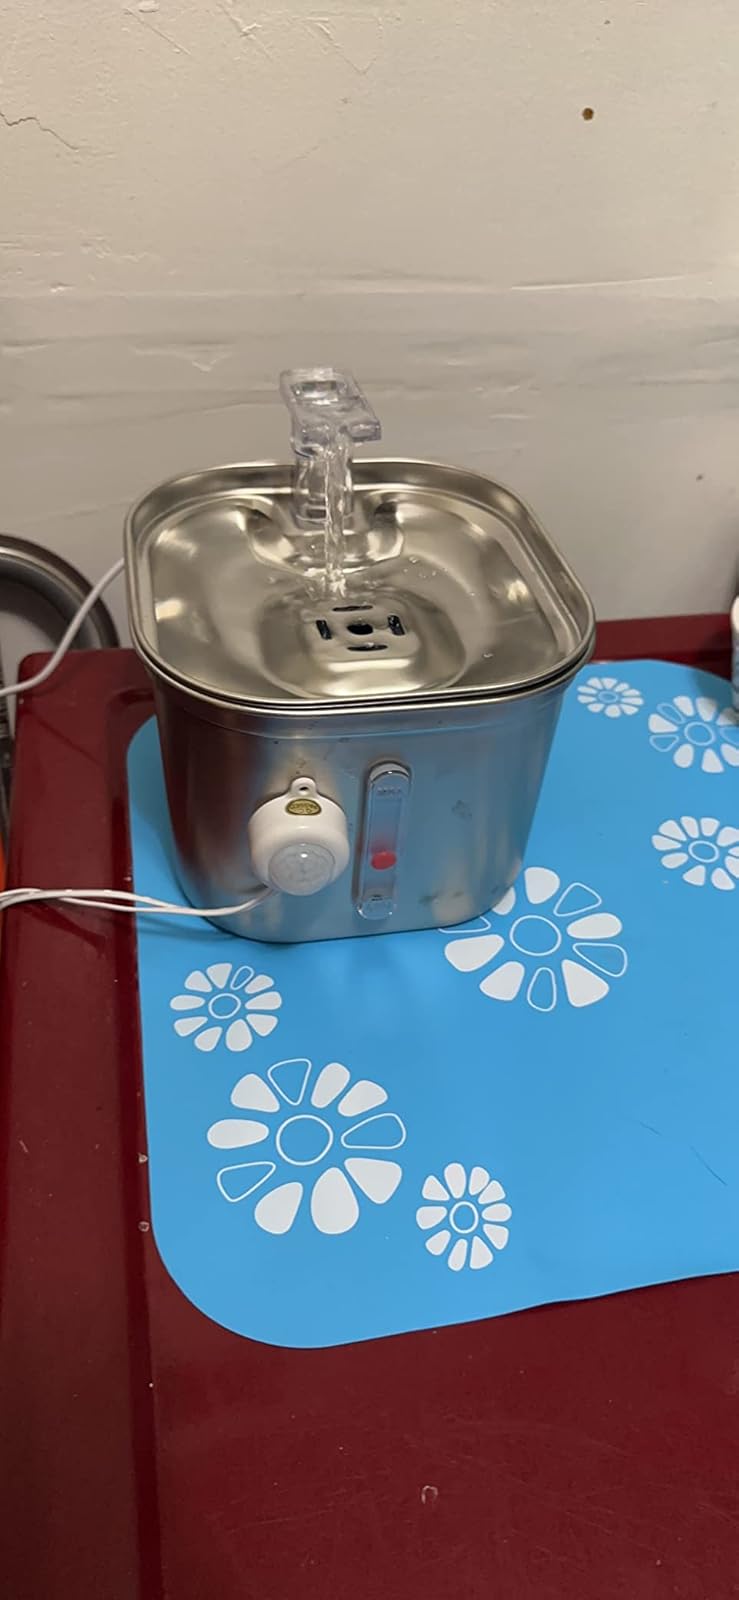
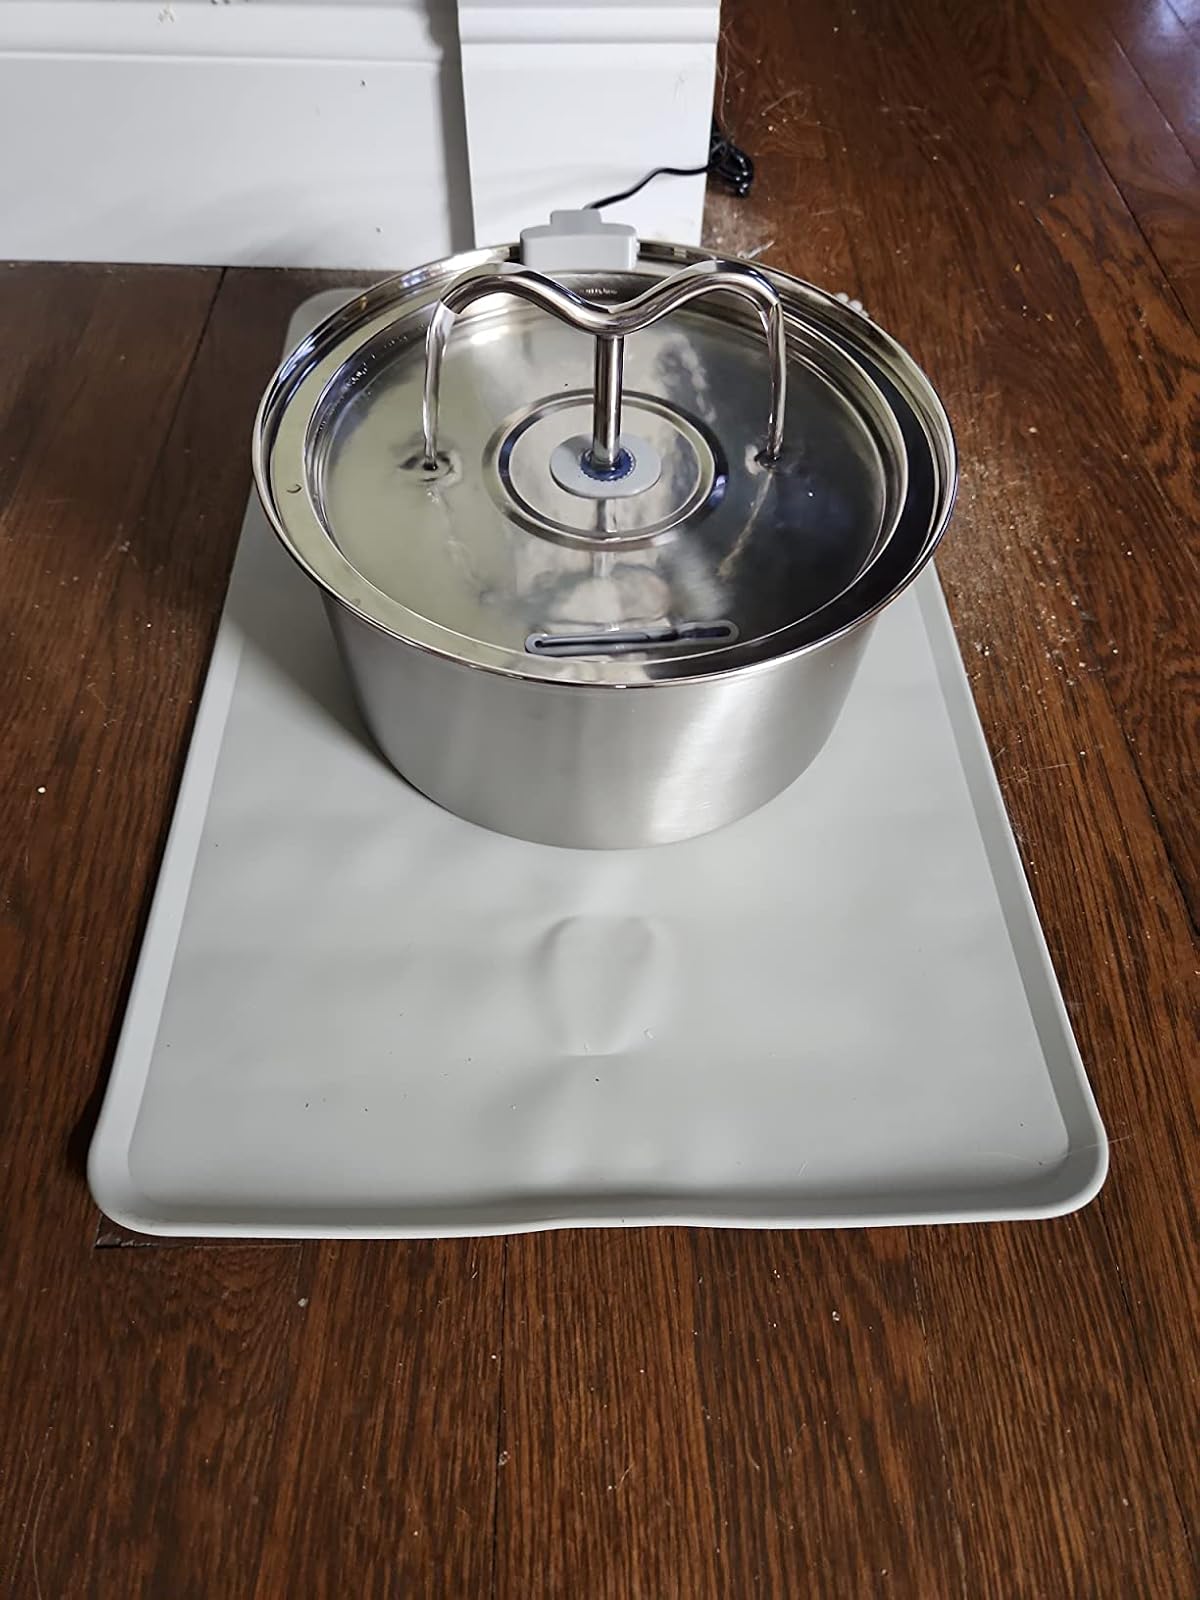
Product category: items_bowl
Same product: no